Postage stamps and postal history of Japan

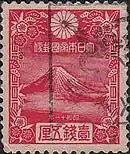
New Year's stamp, 1935

The first commemorative stamp, in 1894, marked the 25th anniversary of the wedding of Emperor Meiji and Empress Shōken. The first persons depicted were Prince Kitashirakawa Yoshihisa and Prince Arisugawa Taruhito, honored in 1896 for their role in the First Sino-Japanese War that had ended the previous year.